Langham House Close

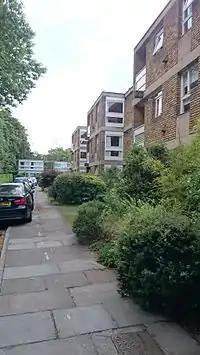
Main block and west pavilion

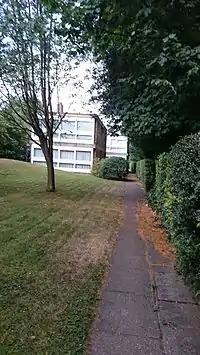
East pavilion

Langham House Close is a cul-de-sac off Ham Street, Ham Common, London located to the north of the Cassel Hospital and behind "Langham House", both Grade II listed. After the death of former owner, Sir Lyonel Tollemache, in 1953 the house and garden were sold separately, Langham House was converted from a single dwelling into flats and the garden plot was sold for development on a 999-year lease in 1955.